Log jam

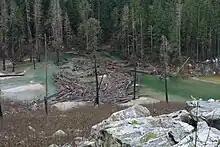
Log jam in Goodell Creek, Washington

Log jams alter flow hydraulics by diverting flow towards the bed or banks, increasing flow resistance and creating upstream pools, diverting flow onto the floodplain and damming the channel, causing water to spill over the structure. These altered channel hydraulics change local patterns of erosion and deposition, which can create greater variety in local geomorphology and thus create provision and variety of habitat for instream living organisms. The formation of a log jam against one bank typically concentrates flow in the wood-free portion of the channel, increasing velocity through this section and promoting scour of the riverbed. The formation of channel-spanning log jams can lead to the formation of an upstream pool, water spilling over the structure generating a "plunge pool" immediately downstream.